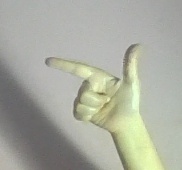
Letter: yaa